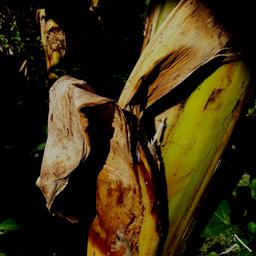
Label: PSEUDOSTEM WEEVIL